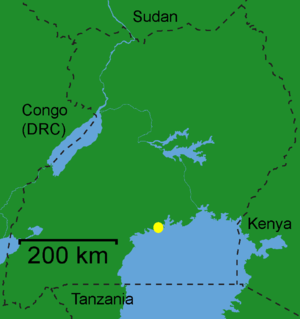
Entebbe
Entebbe beliggenhed i Uganda
Entebbe er en forstad til Ugandas hovedstad Kampala, og har 90.500 indbyggere. Byen ligger 35 km fra hovedstaden, og ligger ude til Victoriasøen, hvor der er forbindelse med færge til andre lande omkring søen.